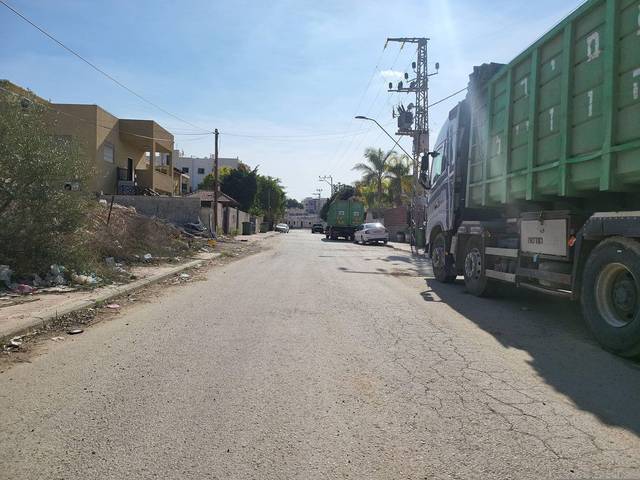
Region: Israel
Coordinates: 31.405, 34.759